HMS Dragon (D46)

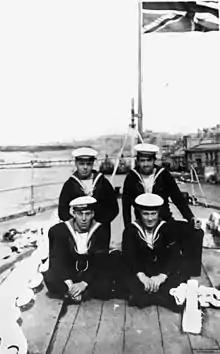
Crew members from "Dragon" pose for a photo at the bow of the ship during a harbour visit in the 1920s.

One of the fastest-built ships of the time, "Dragon" (pennant number D46) was laid down on 24 January 1917 in Glasgow. She was launched on 29 December that year. However, it was not until 10 August 1918 that she was finally commissioned at Harwich Dockyard by the Royal Navy as HMS "Dragon". Armed with six 6-inch guns, the light cruiser was commissioned late during World War I and a Daily Mirror article of 1934 credits her South African crewman Maurice Green of firing the last shot of the war at sea when she engaged German seaplanes off Heligoland Bight on 9 November 1918. She carried the Prince of Wales (the future King Edward VIII) to Canada in August 1919 to begin a royal tour.